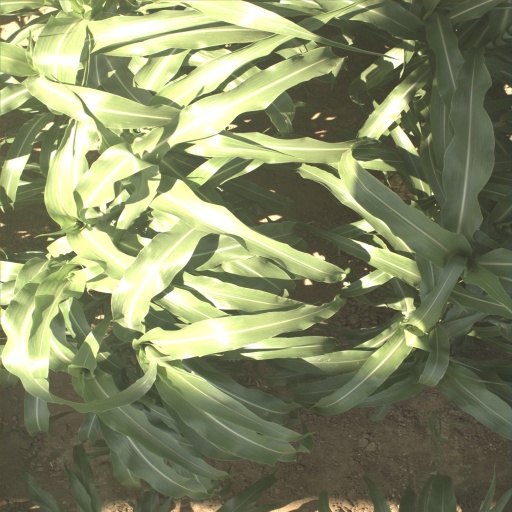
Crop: sorghum